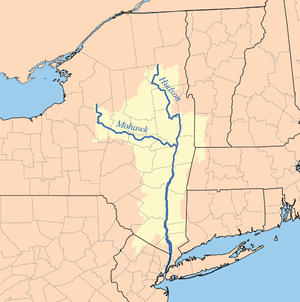
Cette liste des cours d’eau du Vermont aux États-Unis est regroupée par versant hydrographique. Elle est présentée en ordre de l’aval vers l’amont, avec les villes situées à la confluence de chaque affluent.
L'Hudson est un fleuve de 507 km de long, coulant principalement dans l'État de New York et formant en partie la frontière entre les États de New York et du New Jersey. Le nom du fleuve provient de Henry Hudson, un Anglais naviguant pour le compte des Provinces-Unies et notamment de la Compagnie néerlandaise des Indes orientales, qui explora le fleuve en 1609. Cependant, le premier Européen en mesure de l'observer fut l'Italien Giovanni da Verrazano en 1524, dont l'expédition fut financée par les marchands florentins de Lyon et par François Iᵉʳ.
Cet article constitue une liste des cours d’eau de l’État de New York.
La rivière Mohawk est une importante voie navigable du nord de l'État de New York aux États-Unis, et le plus important affluent droit de l'Hudson.